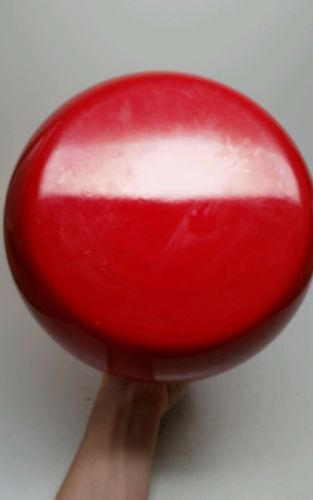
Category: kettle